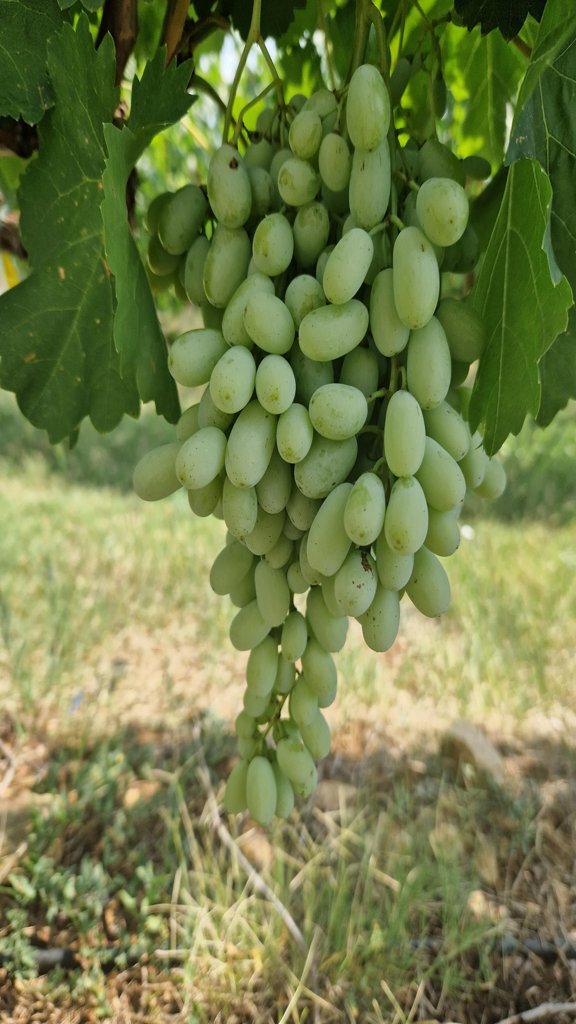
Berries visible: 99
Grape clusters: 1